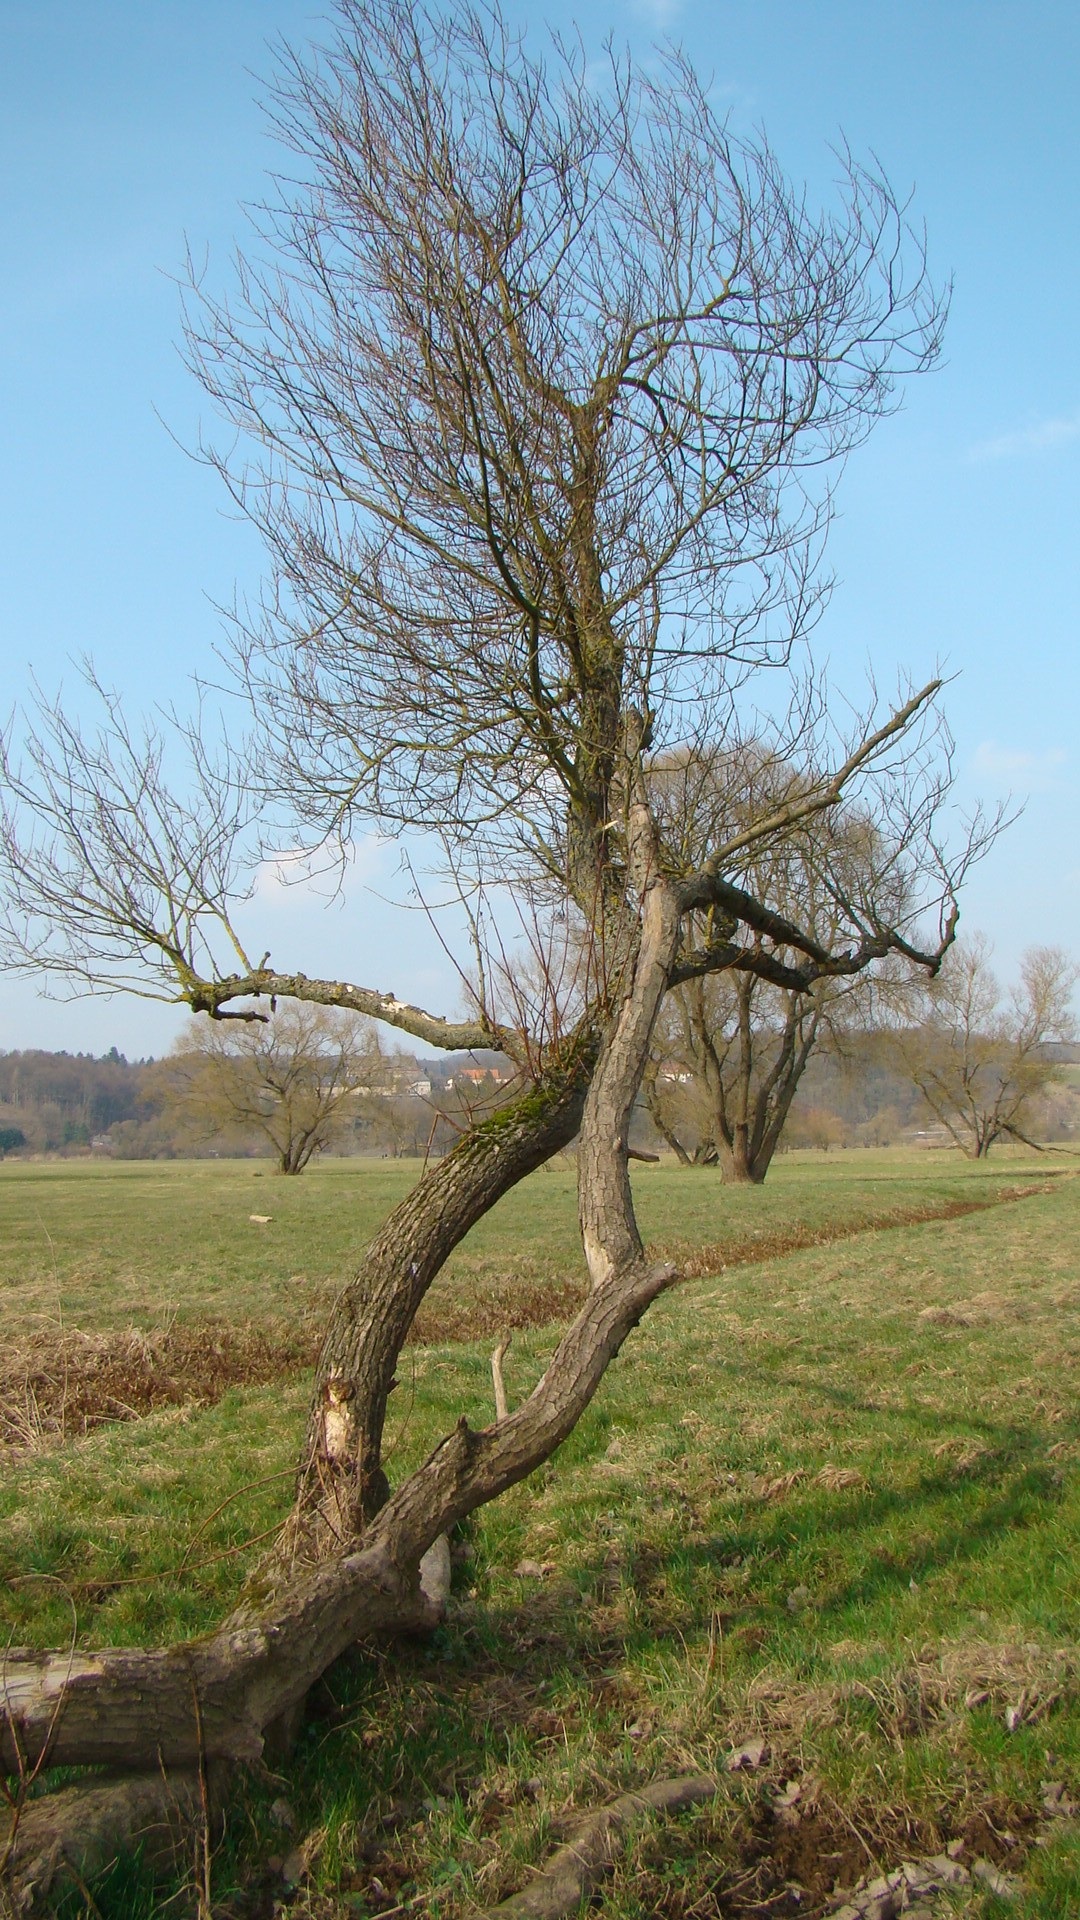
landscape, tree, nature, branch, plant, flower, trunk, summer, flora, savanna, shrub, oak, woodland, ecosystem, rural area, flowering plant, woody plant, land plant